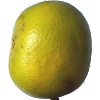
Label: Pomelo Sweetie 1